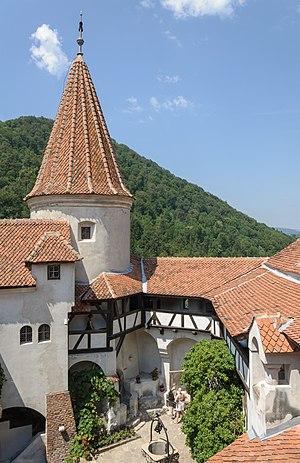
La cour intérieure et la tour ronde du château de Bran (județ de Brașov, Transylvanie, Roumanie) Română: Curtea interioară a castelului Bran (județul Brașov, Transilvania, România) This is a photo of a historic monument in județul Brașov, classified with number BV-II-a-A-11610
Le château de Bran près de Brașov en Transylvanie non loin de la limite avec la Valachie est un monument historique classé et un lieu touristique de Roumanie.